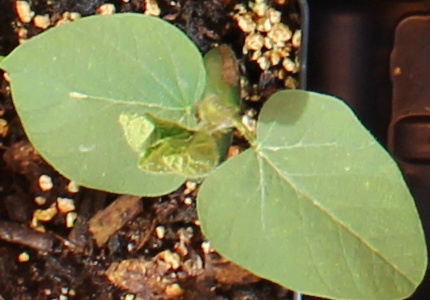
Label: Soybean